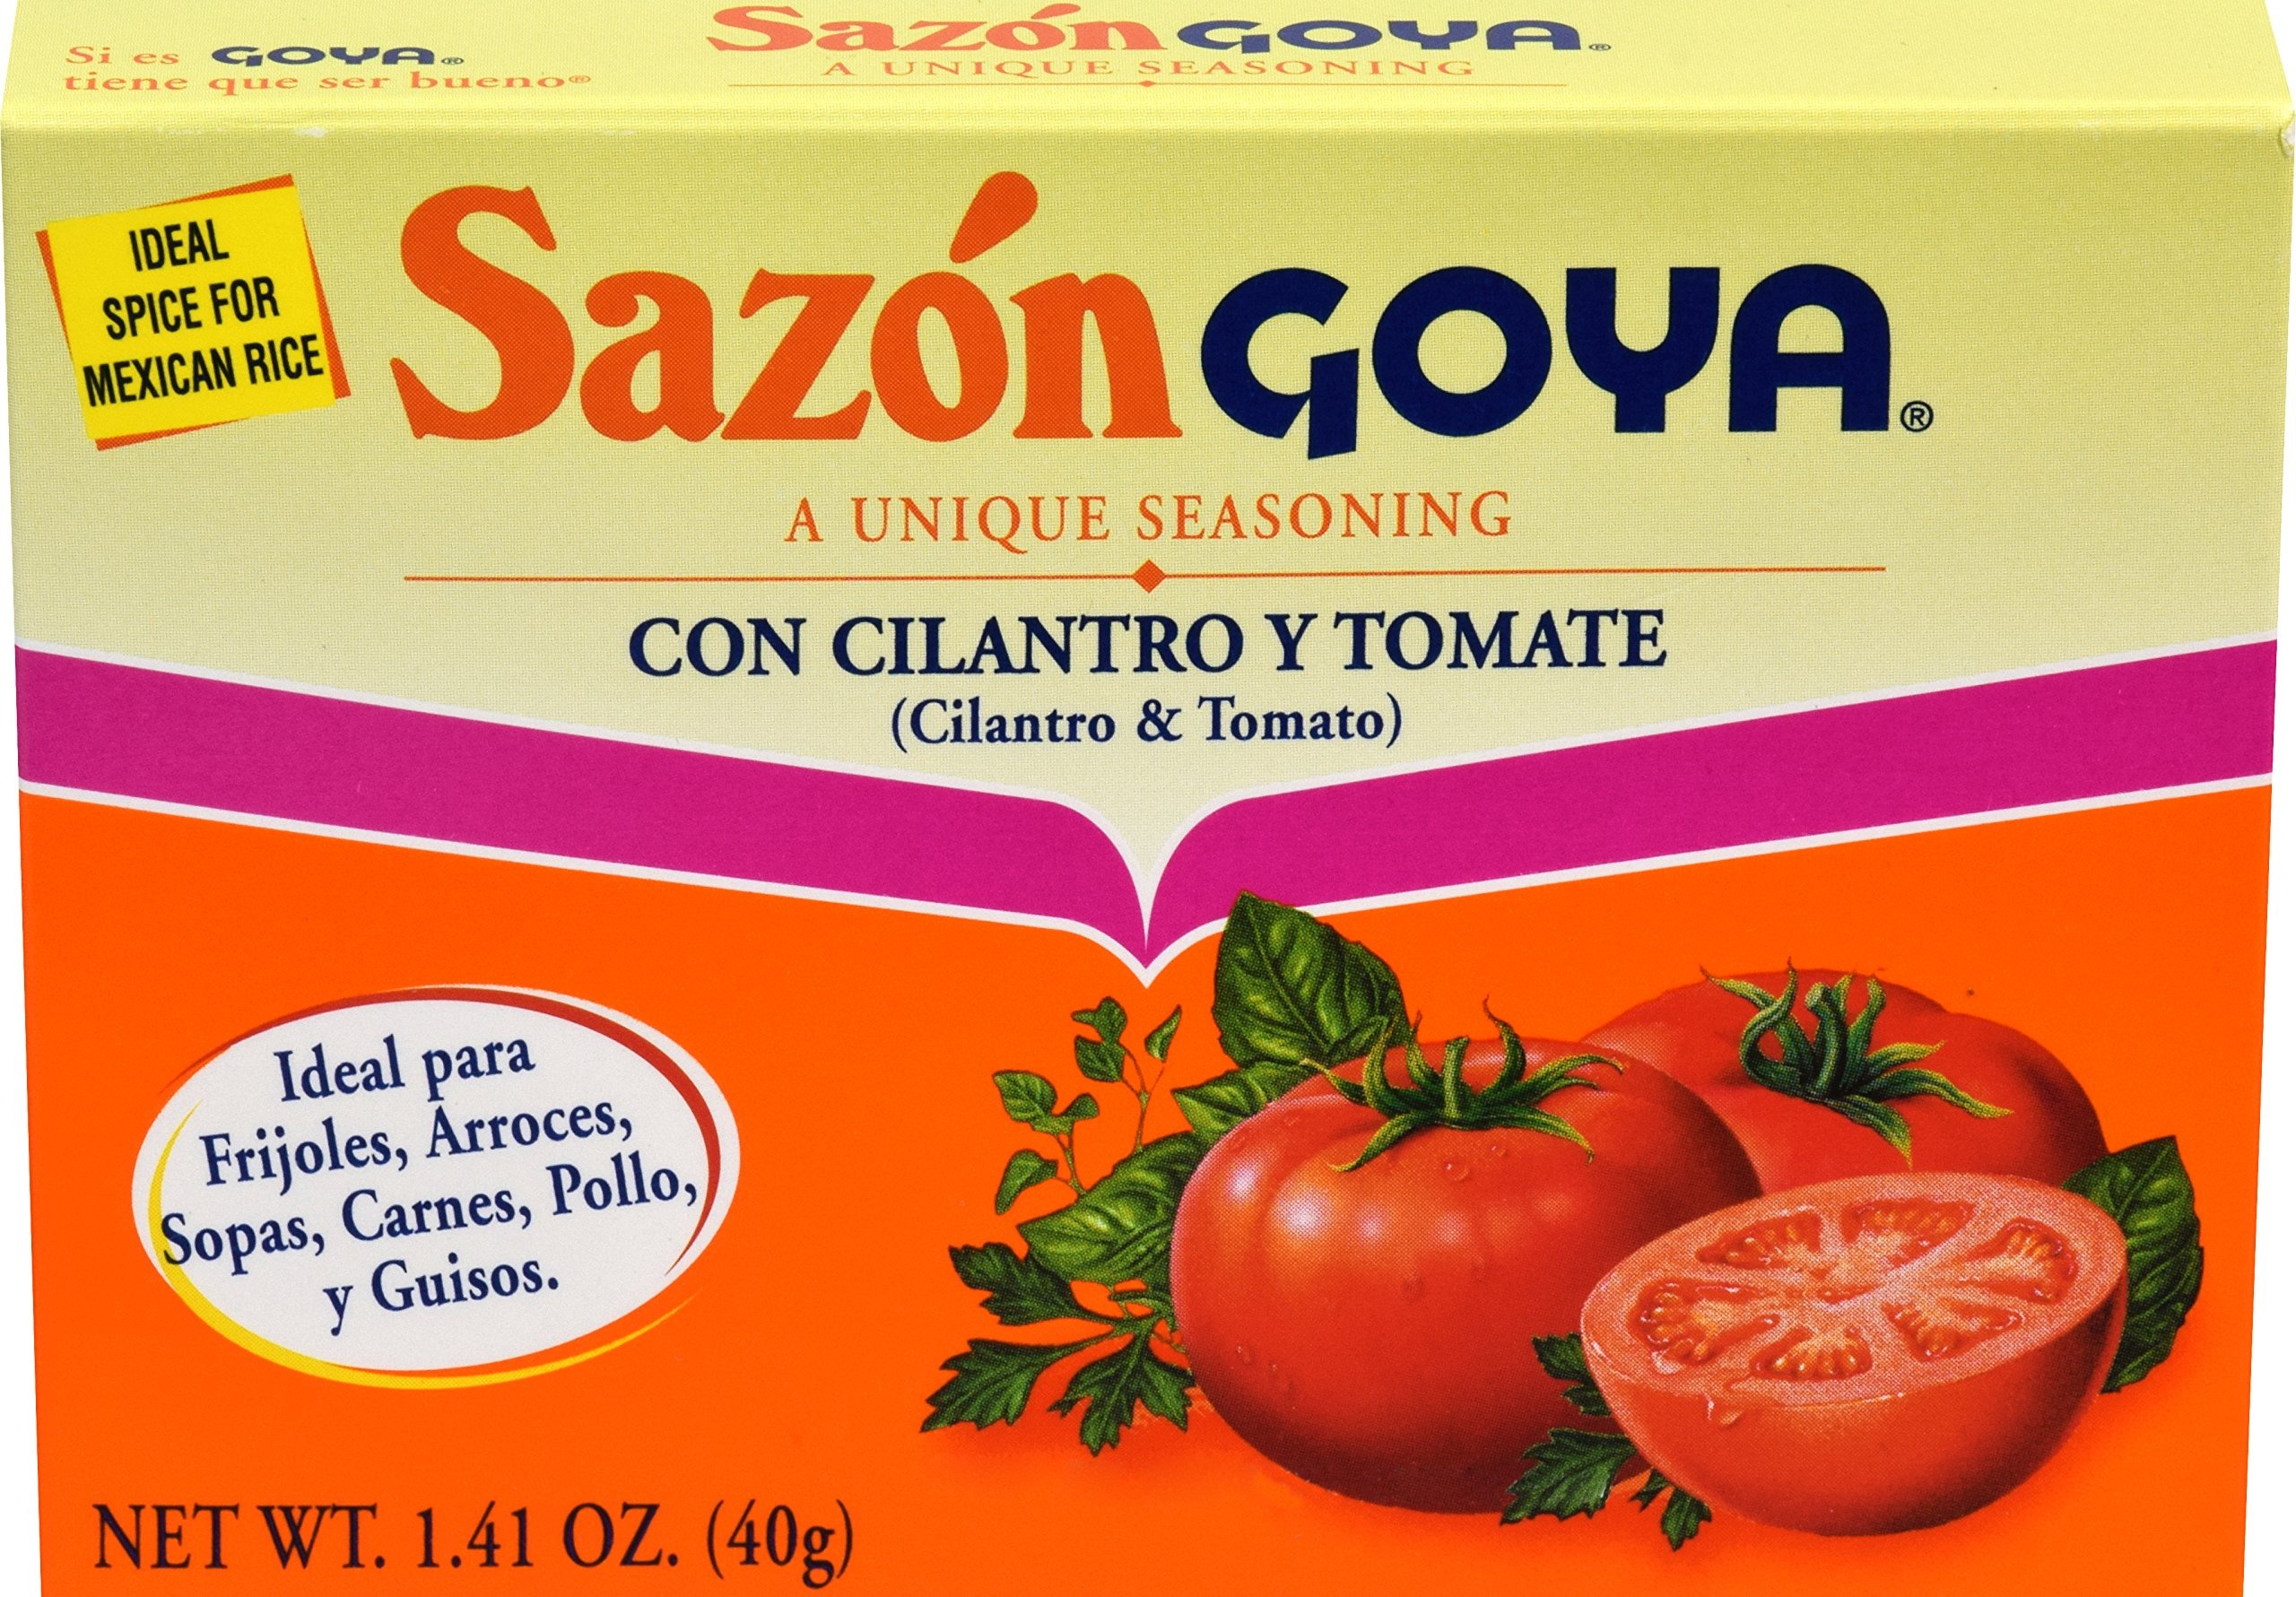
Item Name: Goya Foods Sazón Seasoning with Cilantro & Tomato, 1.41 Ounce
Bullet Point 1: Sazon Goya you will find what good cooks need to have on hand, a flavor booster that makes everything taste better. A little magic in little foil packets
Bullet Point 2: Just cook the way you always cook but add more flavor; use it for meats, stews, salads, soups, poultry, pasta, rice, beans, vegetables and everything
Bullet Point 3: Trans fat free. 0 calories, sodium 150 mg, total carb. 0G, sugars 0 g., Percent daily are based on 2,000 calorie diet
Bullet Point 4: Sizes: 1.41 Oz
Bullet Point 5: If it's Goya… it has to be good
Value: 1.41
Unit: ounce

Price: 4.235